It's Over 9000!

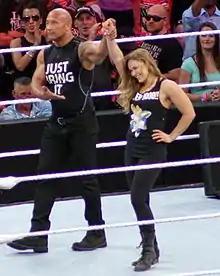
Ronda Rousey (right, with Dwayne Johnson), wearing her tank top which referenced Vegeta and the phrase

In addition to being referenced in discussions of English-language "Dragon Ball" media, the "It's Over 9000!" meme has also influenced various topic discussions and fictional works unrelated to the "Dragon Ball" series. Examples of intertextual references include coverage of the PlayStation 3 demo for "Final Fantasy XIII" by "Gamezone", a reference in season 2 episode 17 of "DuckTales", and an easter egg in the 2020 game "Doom Eternal". American professional wrestler Xavier Woods disclosed in a 2013 interview that he always has the phrase printed on his wrestling attire. For her appearance at WrestleMania 31, American professional athlete Ronda Rousey wore a tank top which referenced Vegeta and the phrase.